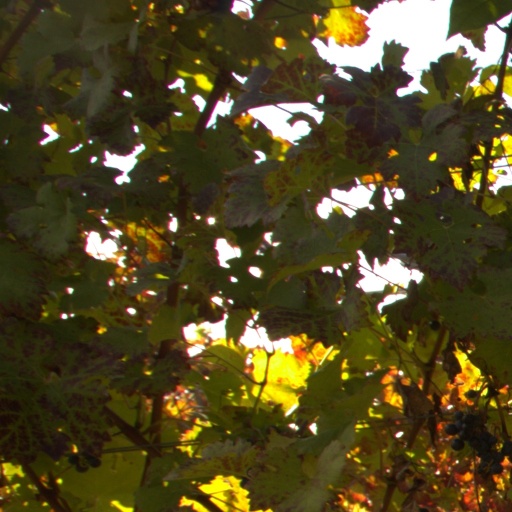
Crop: grape